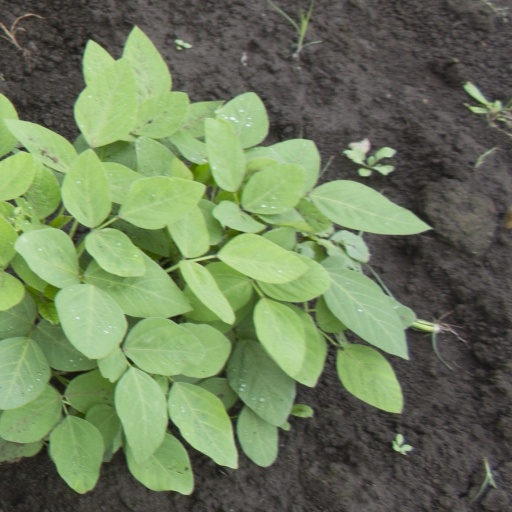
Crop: soybean